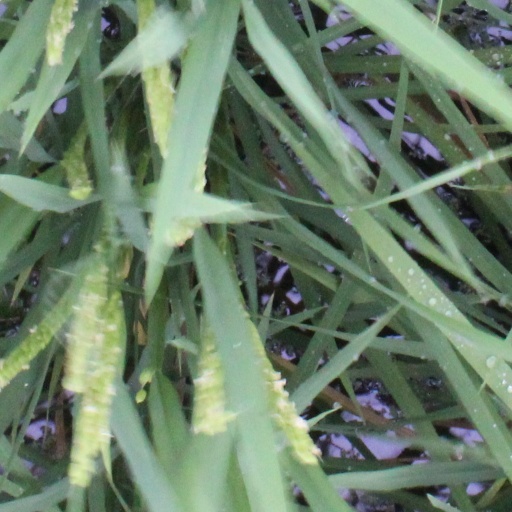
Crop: rice